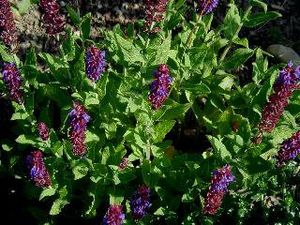
Læbeblomst-familien
Småblomstret Salvie er en velkendt repræsentant